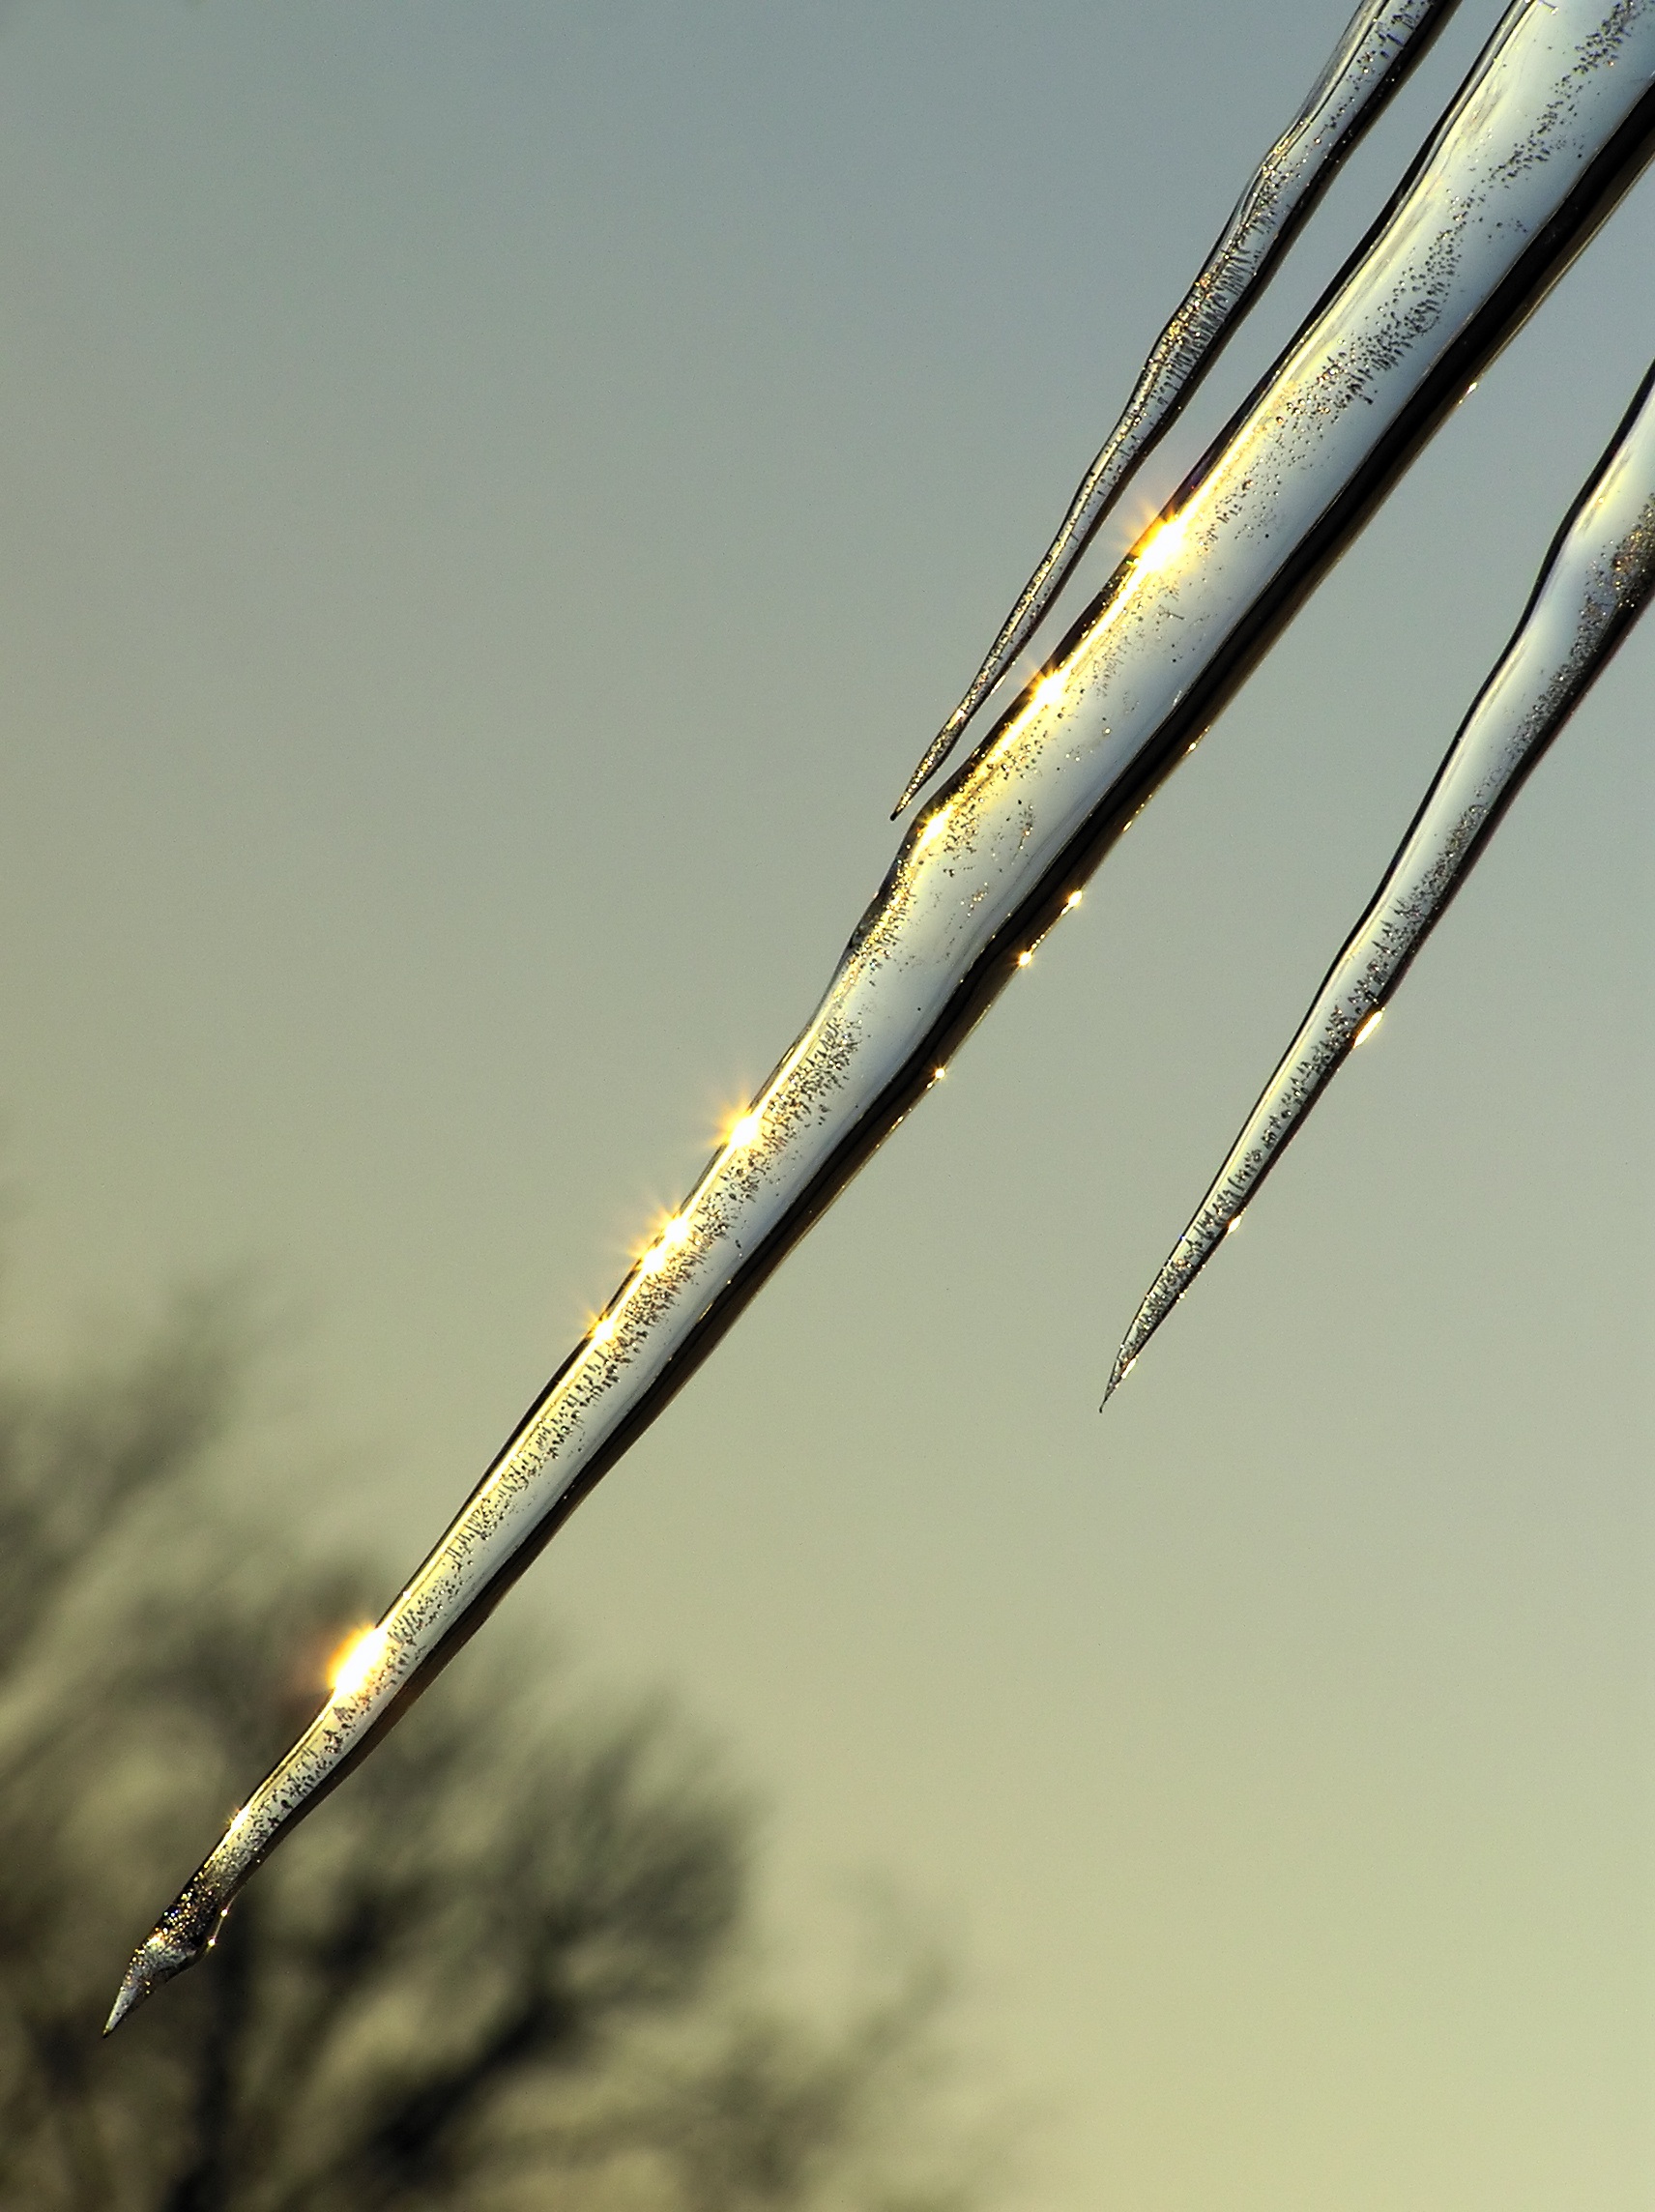
light, branch, atmosphere of earth, close up, lighting, street light, line, macro photography, sunlight, wing, mast